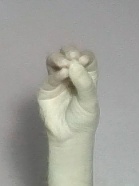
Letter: ha